Wildcat Jordan

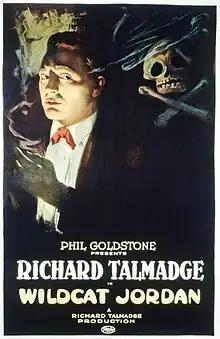

Wildcat Jordan is a 1922 American silent comedy action film directed by Alfred Santell and starring Richard Talmadge, Eugenia Gilbert and Harry von Meter.